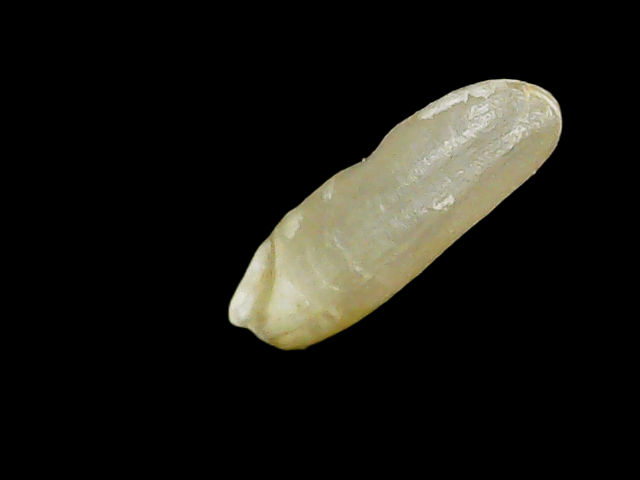
Rice variety: Binadhan7